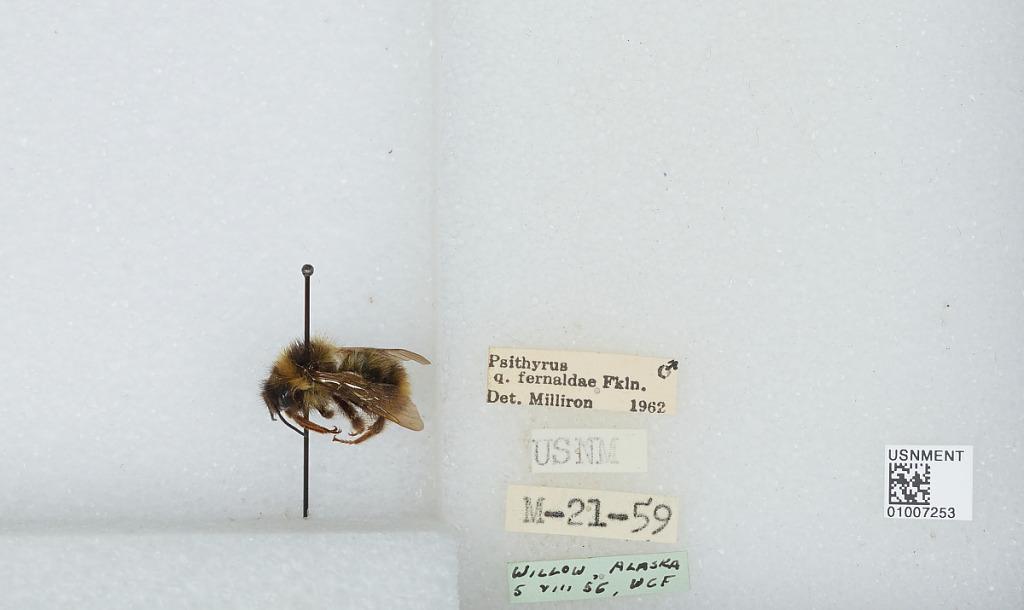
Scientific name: Bombus (Psithyrus) fernaldae (Franklin)
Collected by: C. F.
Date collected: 1956-8-5
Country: United States
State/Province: Alaska
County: Matanuska-Susitna
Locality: Willow
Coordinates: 61.7694, -149.991
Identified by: Milliron